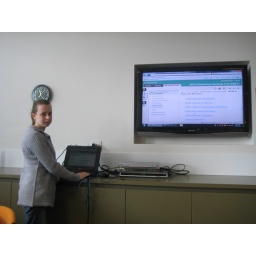
Sarah, using a laptop connected to the big screen in one of the conference rooms.